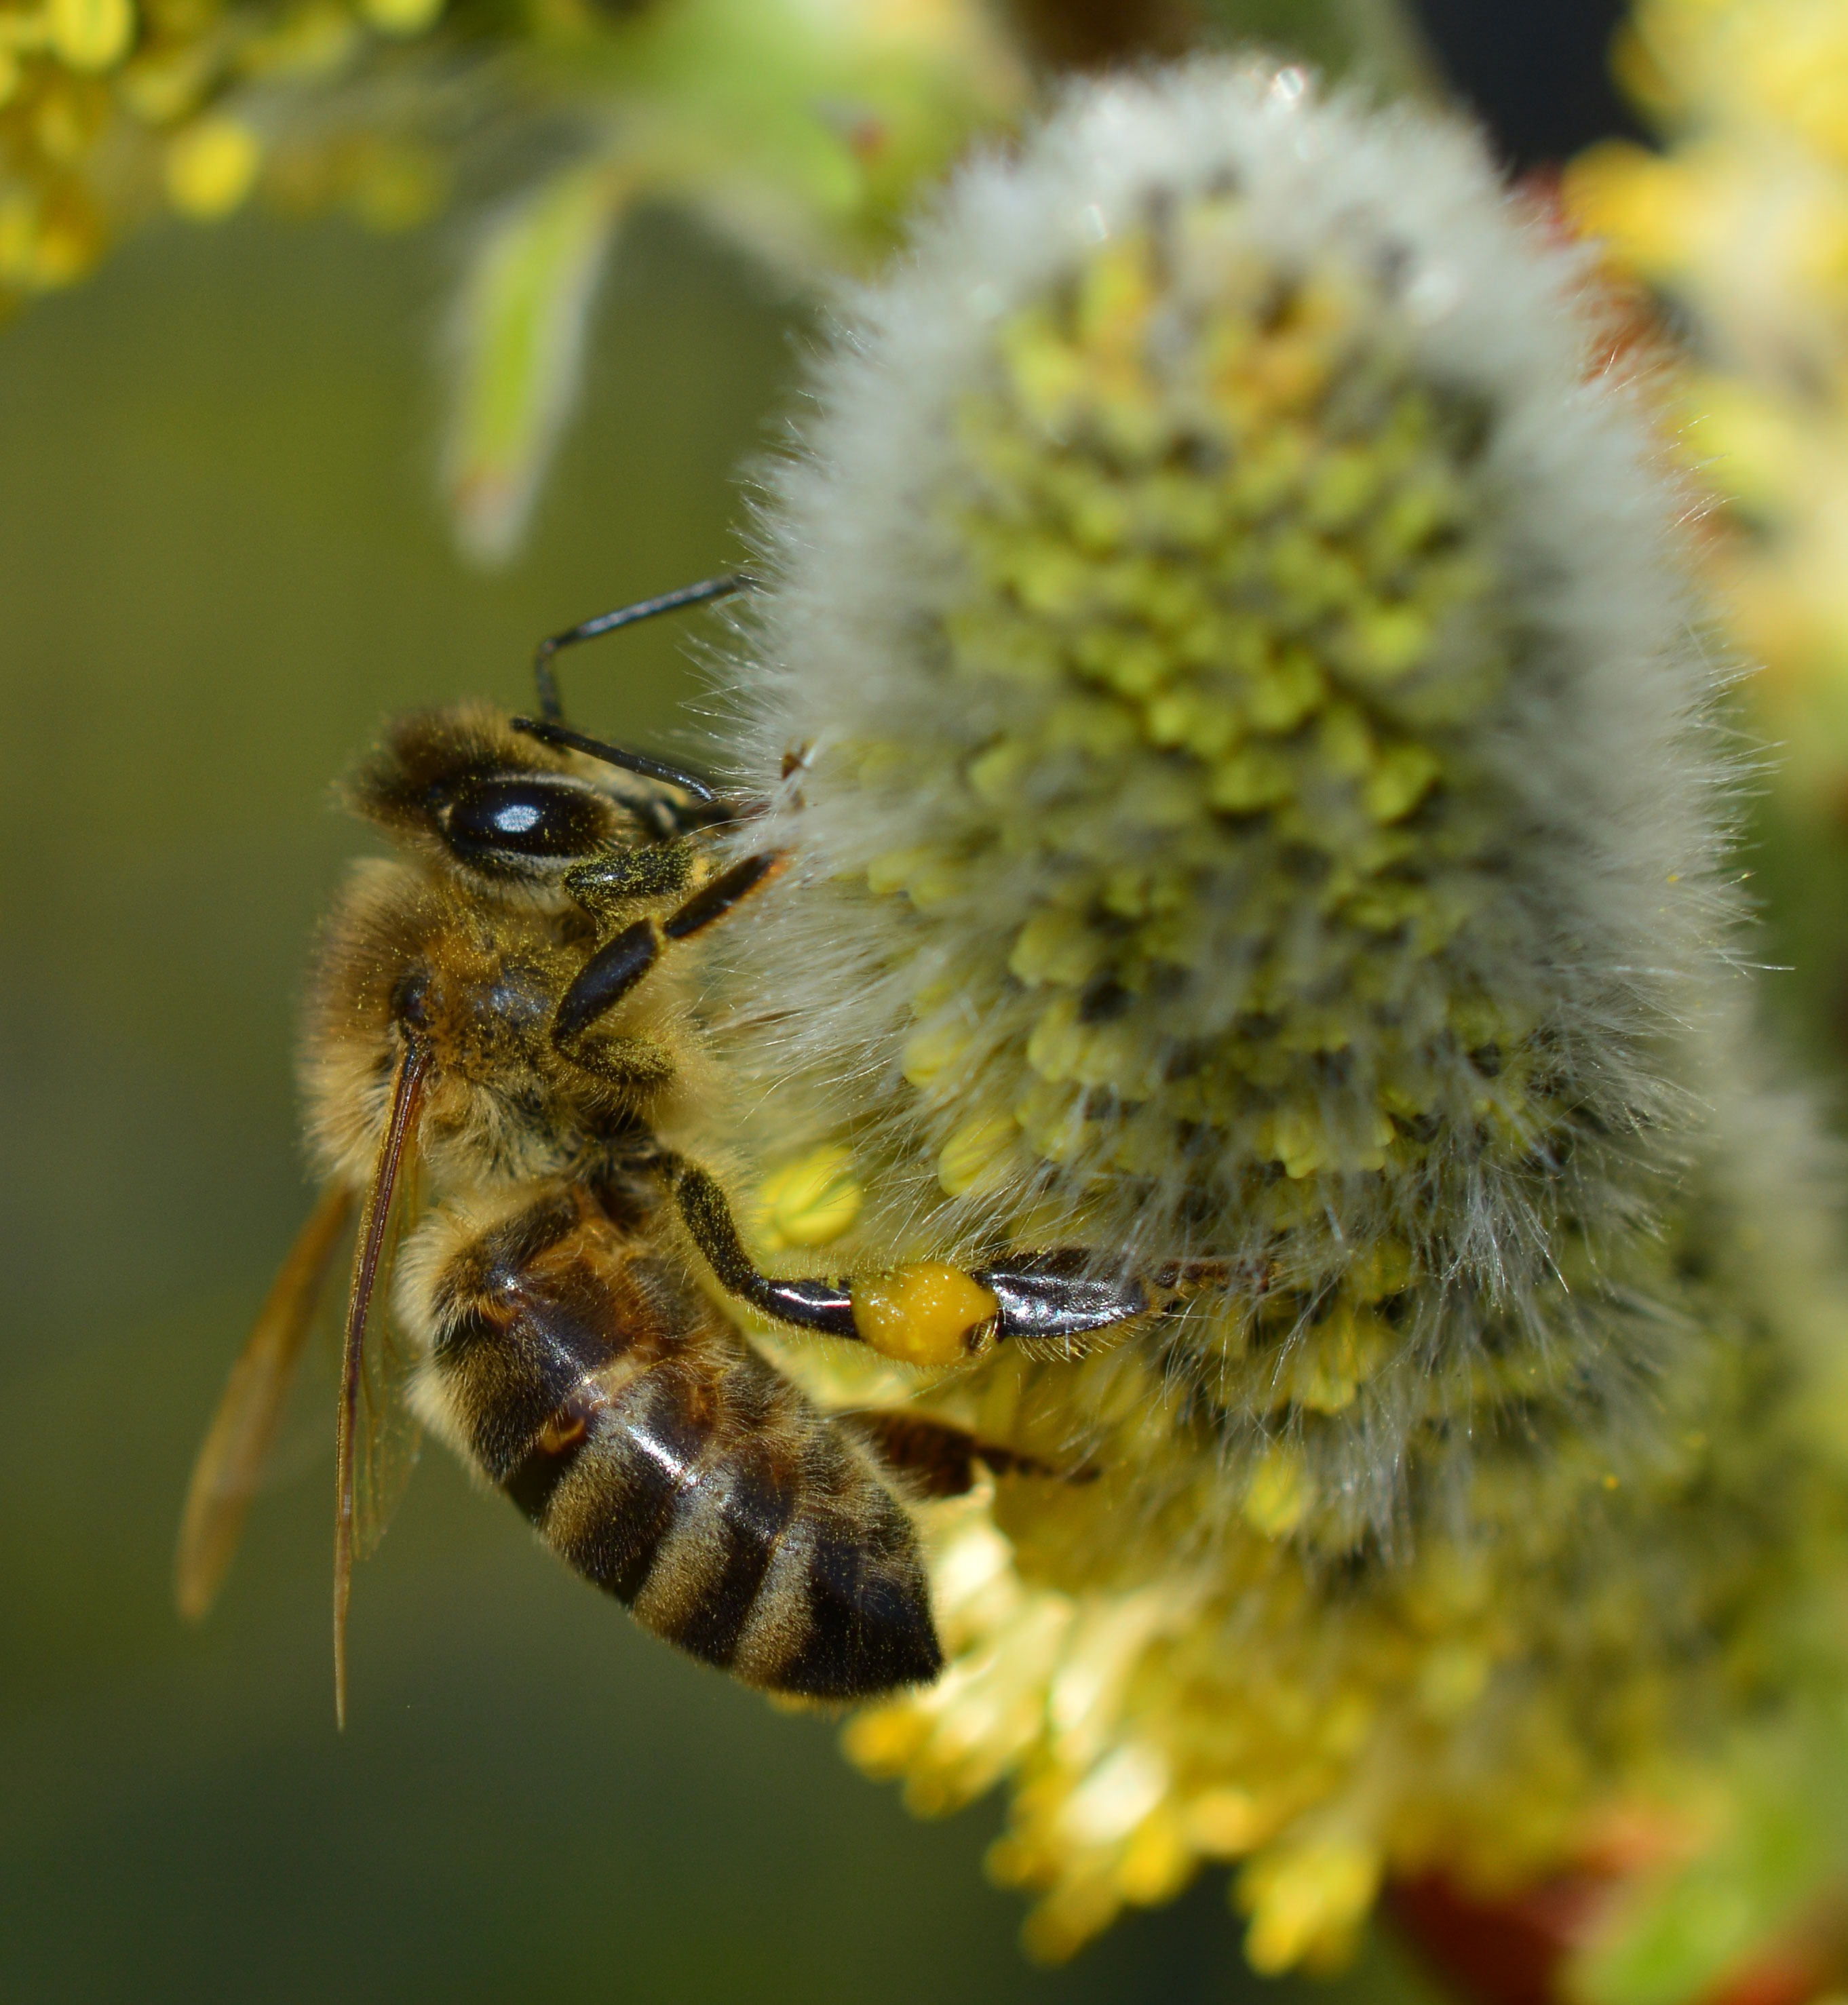
nature, blossom, plant, photography, flower, bloom, wildlife, pollen, insect, macro, botany, yellow, close, flora, fauna, invertebrate, close up, bee, bumblebee, nectar, macro photography, fr hlingsanfang, honey bee, daisy family, pollinator, membrane winged insect